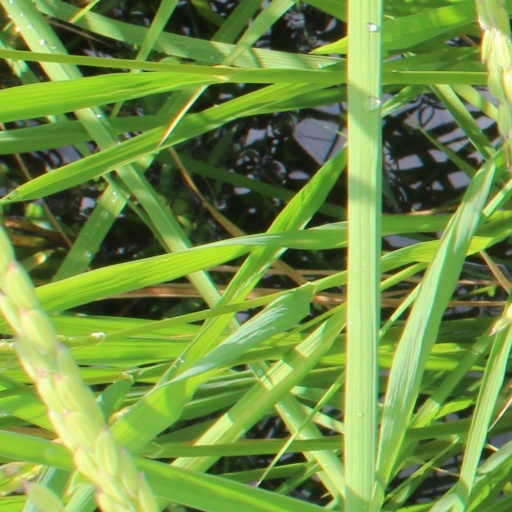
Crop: rice